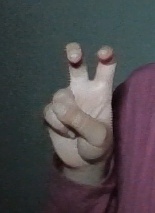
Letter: toot